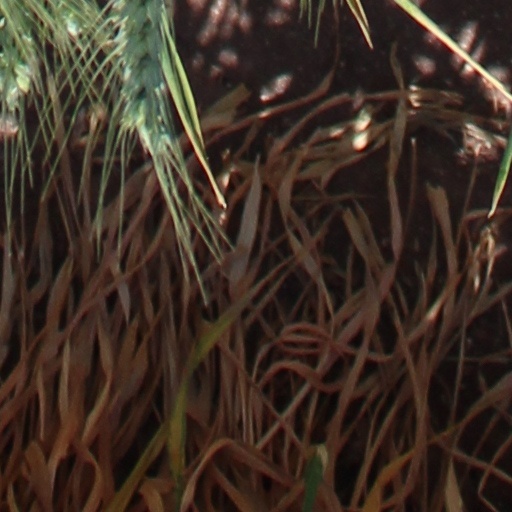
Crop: wheat